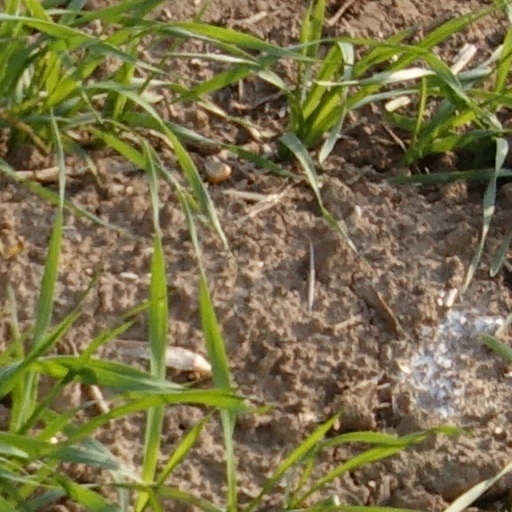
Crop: wheat